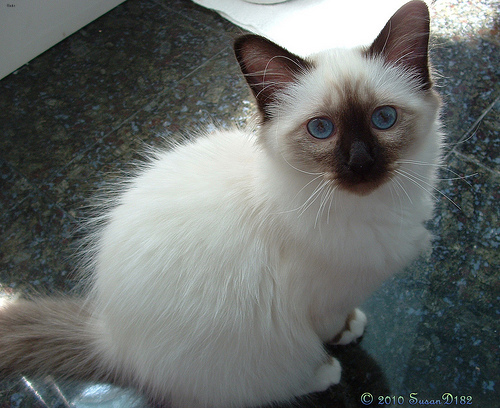
Animal: cat
Breed: Birman